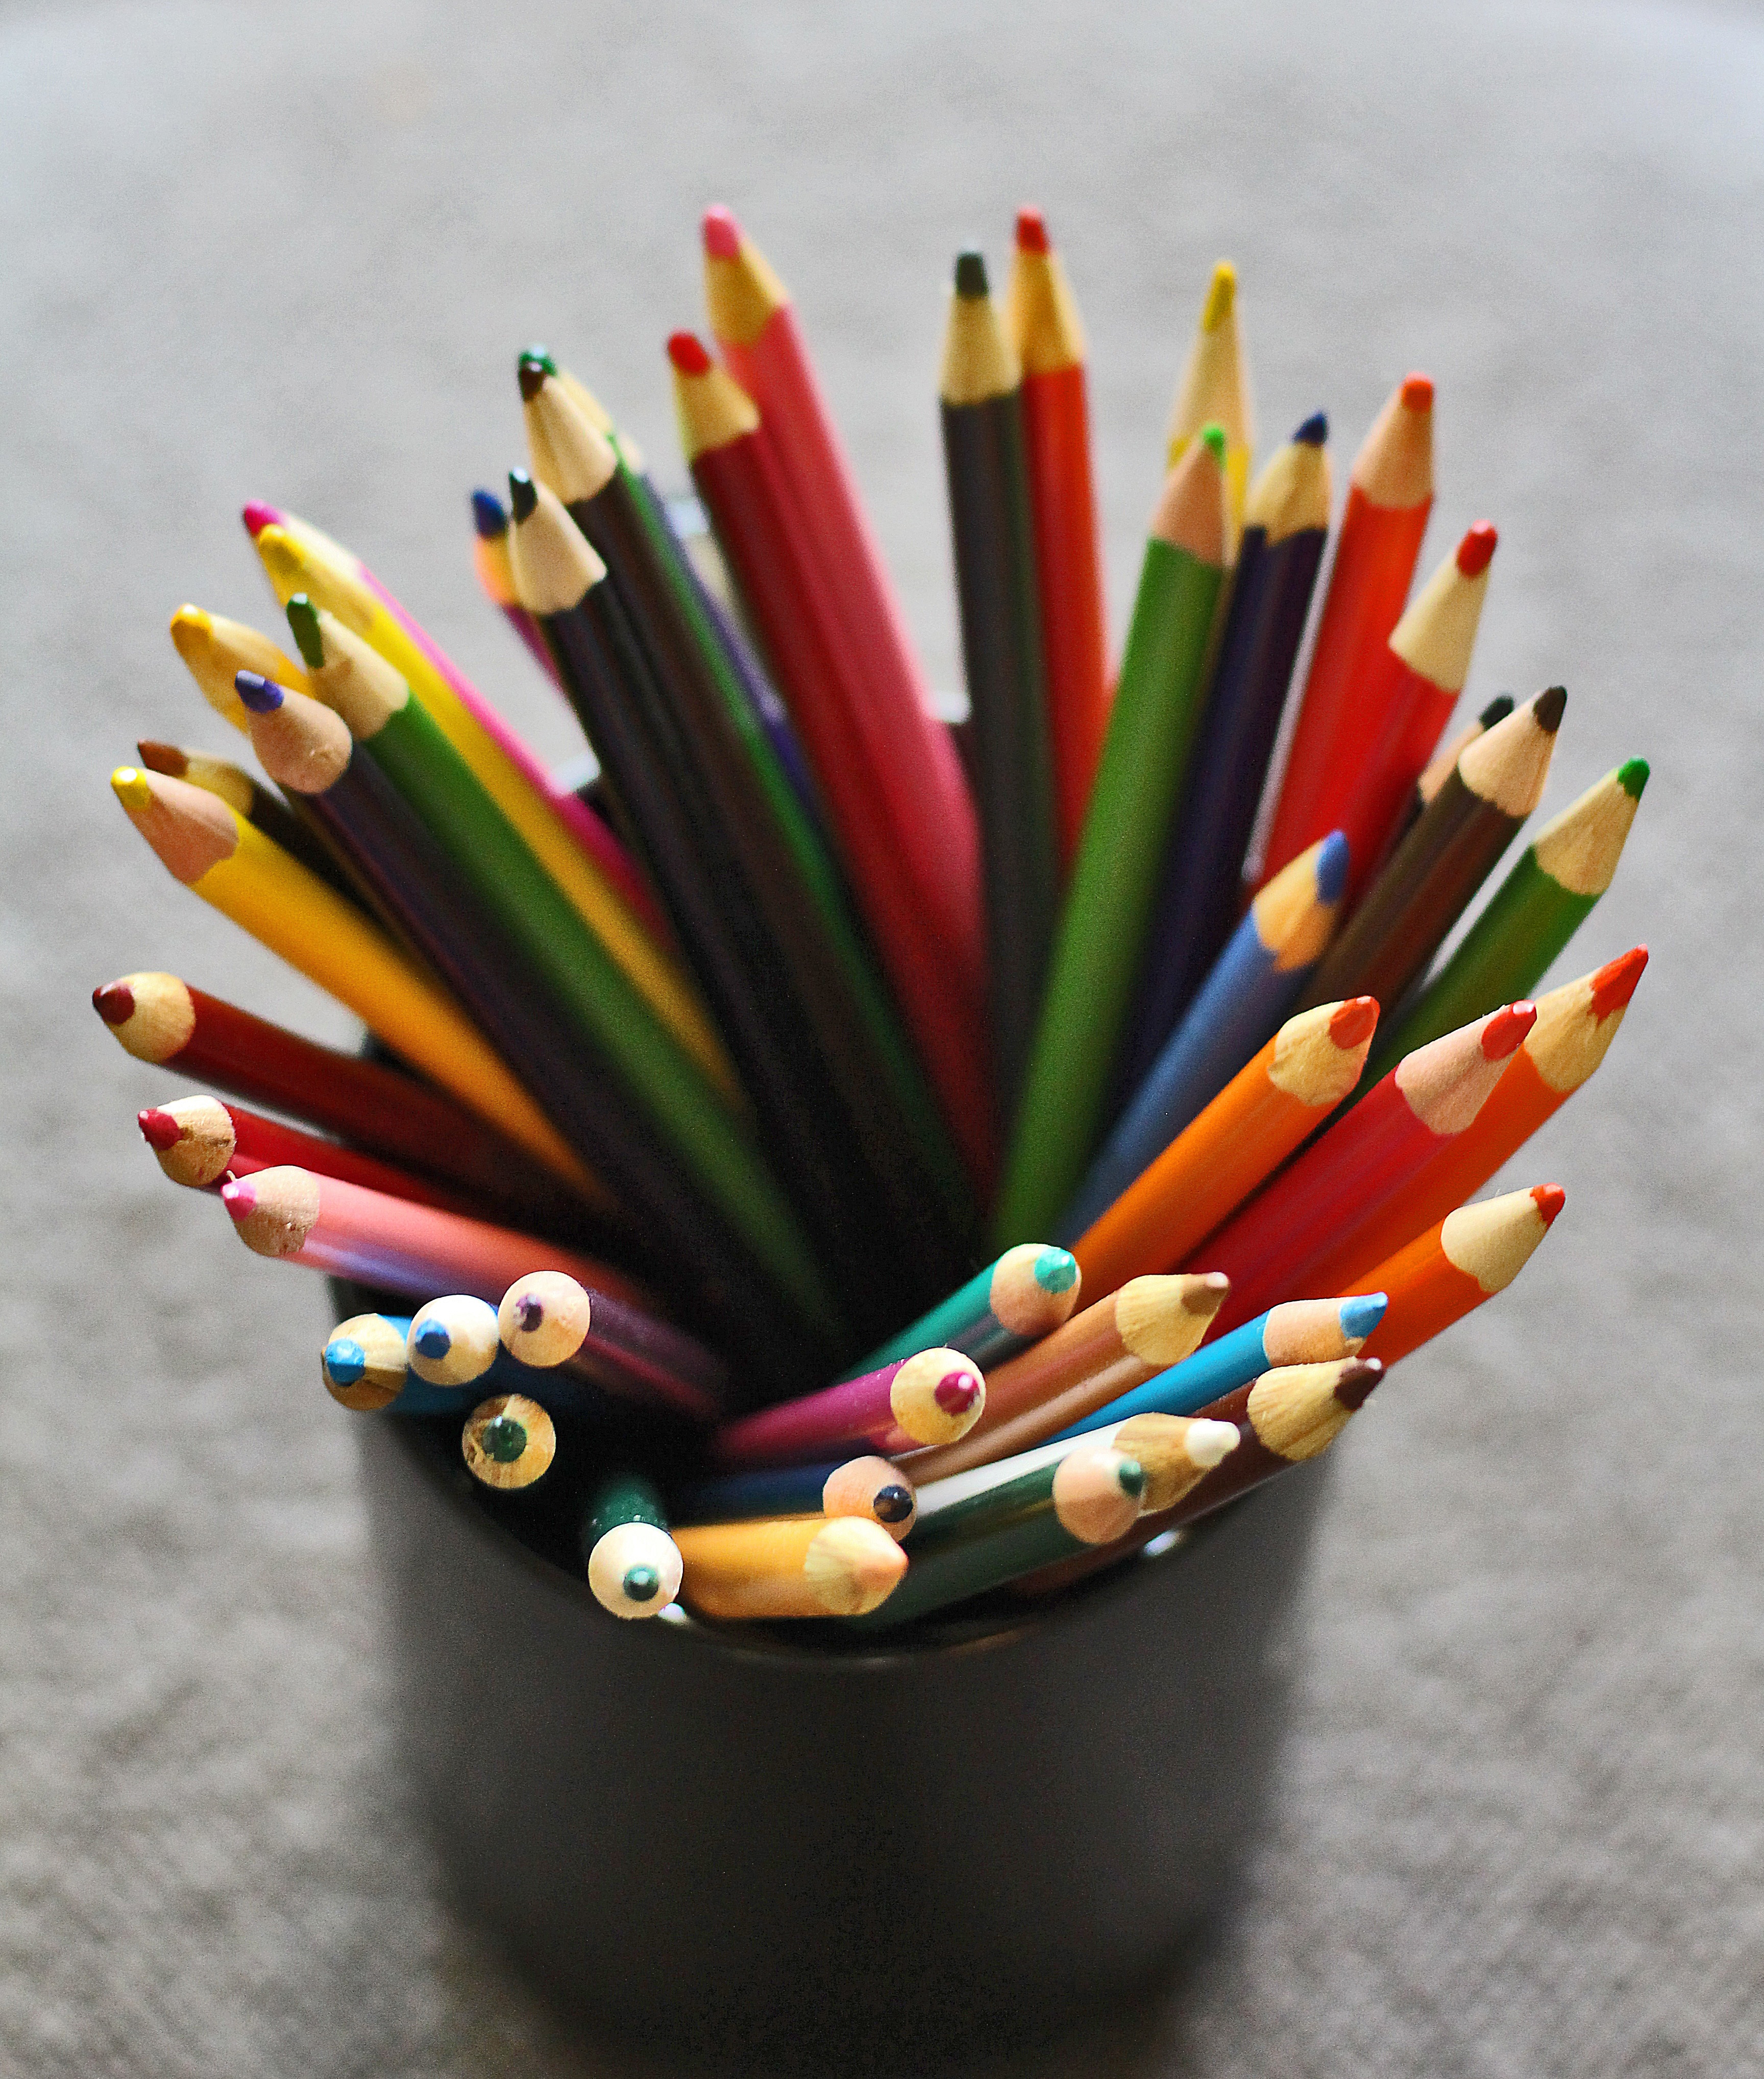
hand, pencil, round, spiral, flower, finger, color, yellow, circle, education, write, art, rainbow, sketch, drawing, design, school, supplies, pencils, draw, artsy, macro photography, colored pencils, color pencils